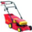
Label: lawn_mower